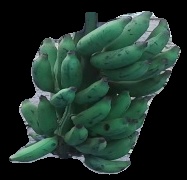
Variety: elakki-bale
Grade: grade3